French Marines in Canada, 1683–1715

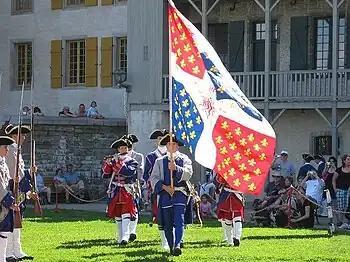
The Compagnies Franches de la Marine, were early French colonial marines serving in the Quebec region of New France portrayed by Canadian reenactors

The Troupes de la marine served in Canada during the period 1683–1715. The Marines were first sent to Canada in 1683 after an upsurge of Iroquois hostilities. The basic unit of the Marines in Canada was the company, with three or four officers, two sergeants, four corporals and lance-corporals, and a total complement of 33 to 52 officers and other ranks. The number of marines during the period peaked in 1688 with a total strength of 1,750 officers and other ranks. The other ranks were recruited in France, and were mostly volunteers, although Canada was not an attractive place to serve. Unskilled labourers dominated and almost a third of them came from the western parts of France. On the other hand, the officer corps was the subject of a gradual process of canadianization, with about a third of the officers serving in 1715 born in Canada.